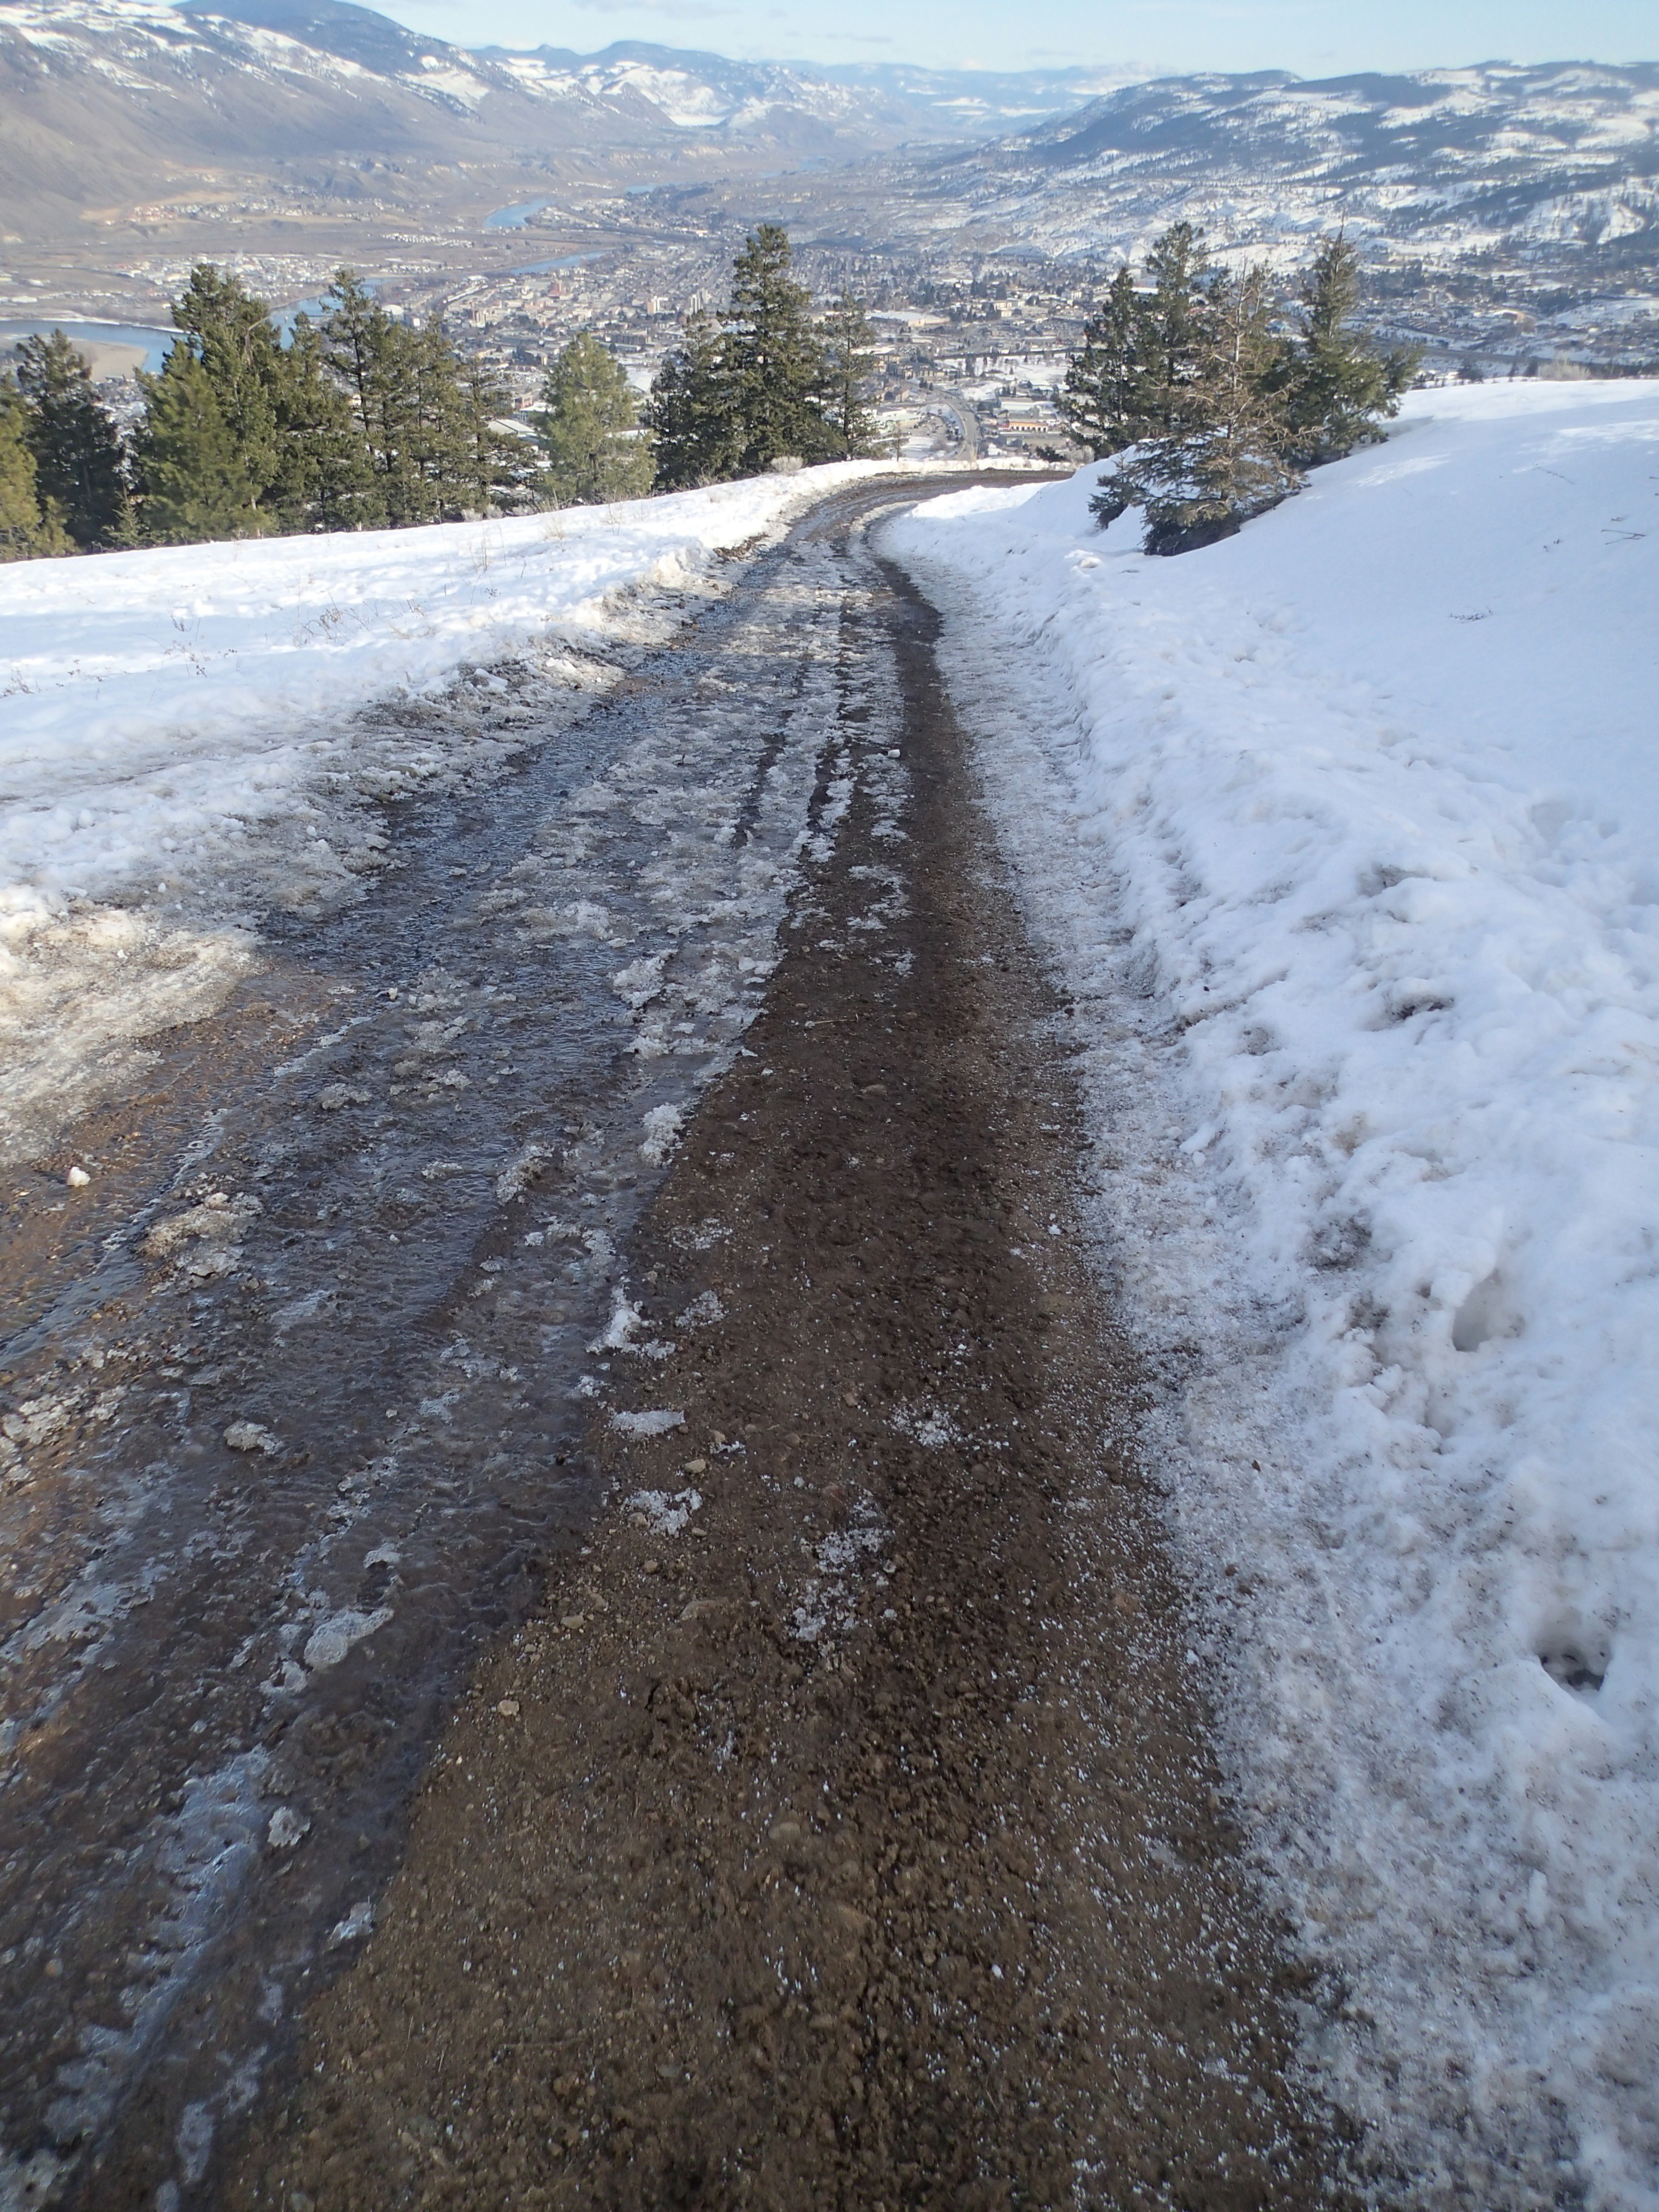
snow, winter, road, trail, asphalt, ice, weather, soil, infrastructure, freezing, road surface, geological phenomenon